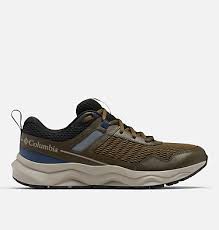
Label: Sneaker